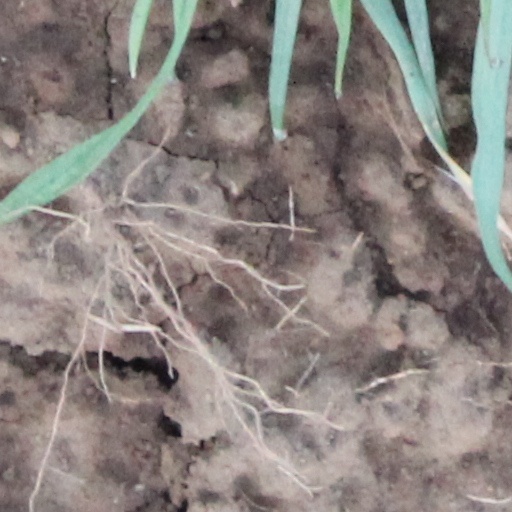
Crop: wheat